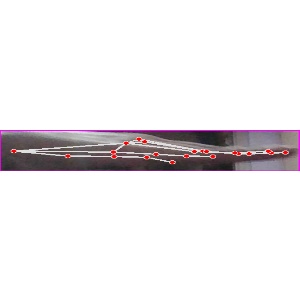
अक्षर: ज